Defense line

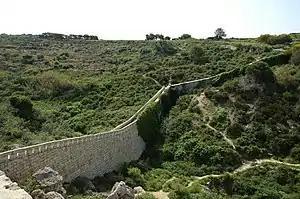
The Victoria Lines, a line of fortification in Malta built to divide the sparsely populated north of the island from the densely populated south

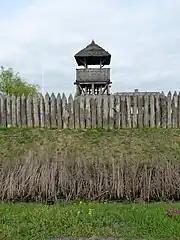
Reconstruction of a Scythian defense line built around 339 BC in modern-day Hungary

A defense line or fortification line is a geographically recognizable line of troops and armament, fortified and set up to protect a high-value location or defend territory.